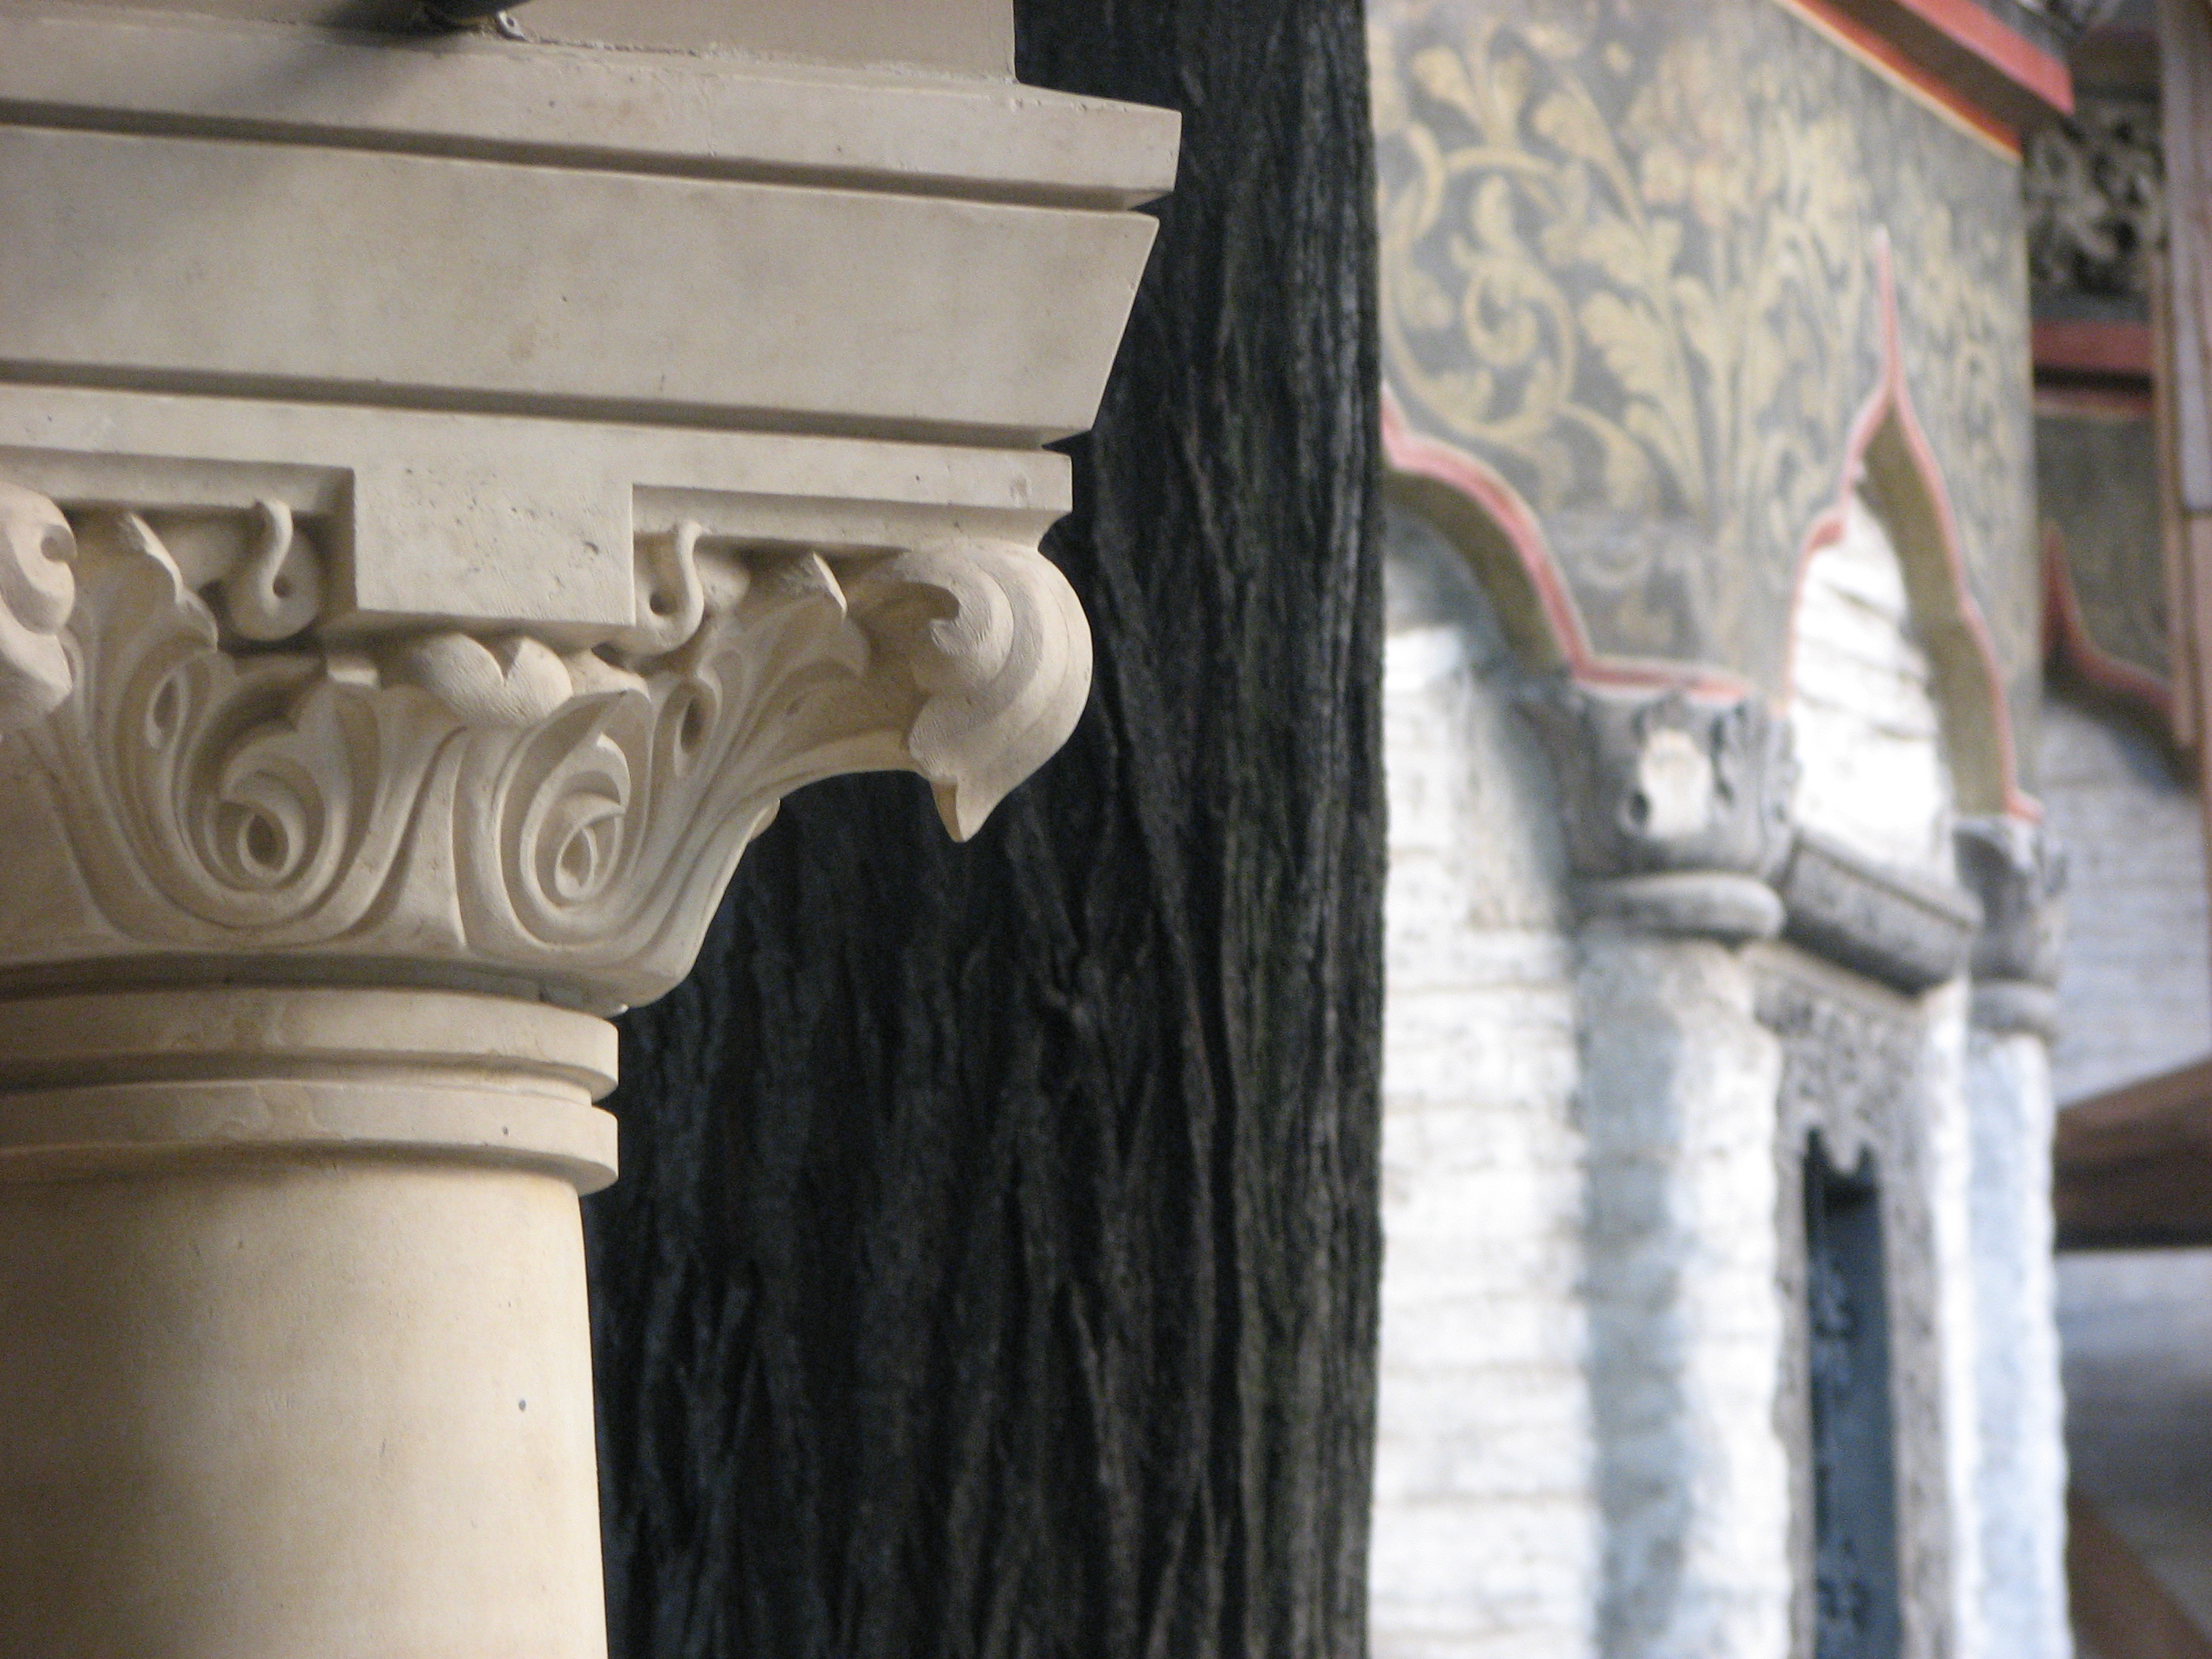
architecture, structure, wood, photography, building, photo, europe, statue, column, religion, church, furniture, christian, photos, sculpture, religious, free, art, cool image, de, temple, churches, fotografie, christianity, romana, orthodox, eastern, carving, romania, bor, biserica, arhitectura, orthodoxy, romanian, ortodoxa, ortodox, ortodoxia, ortodoxie, cretinism, cretin, ecclesiastical, bisericeasc, cladire, edificiu, stavropoleos, baluster